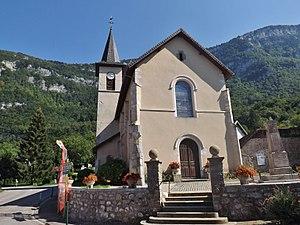
Vue de l'église du village d'Aiguebelette-le-Lac, en Savoie.
Aiguebelette-le-Lac est une commune française située dans le département de la Savoie en région Auvergne-Rhône-Alpes.